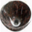
Label: bowl